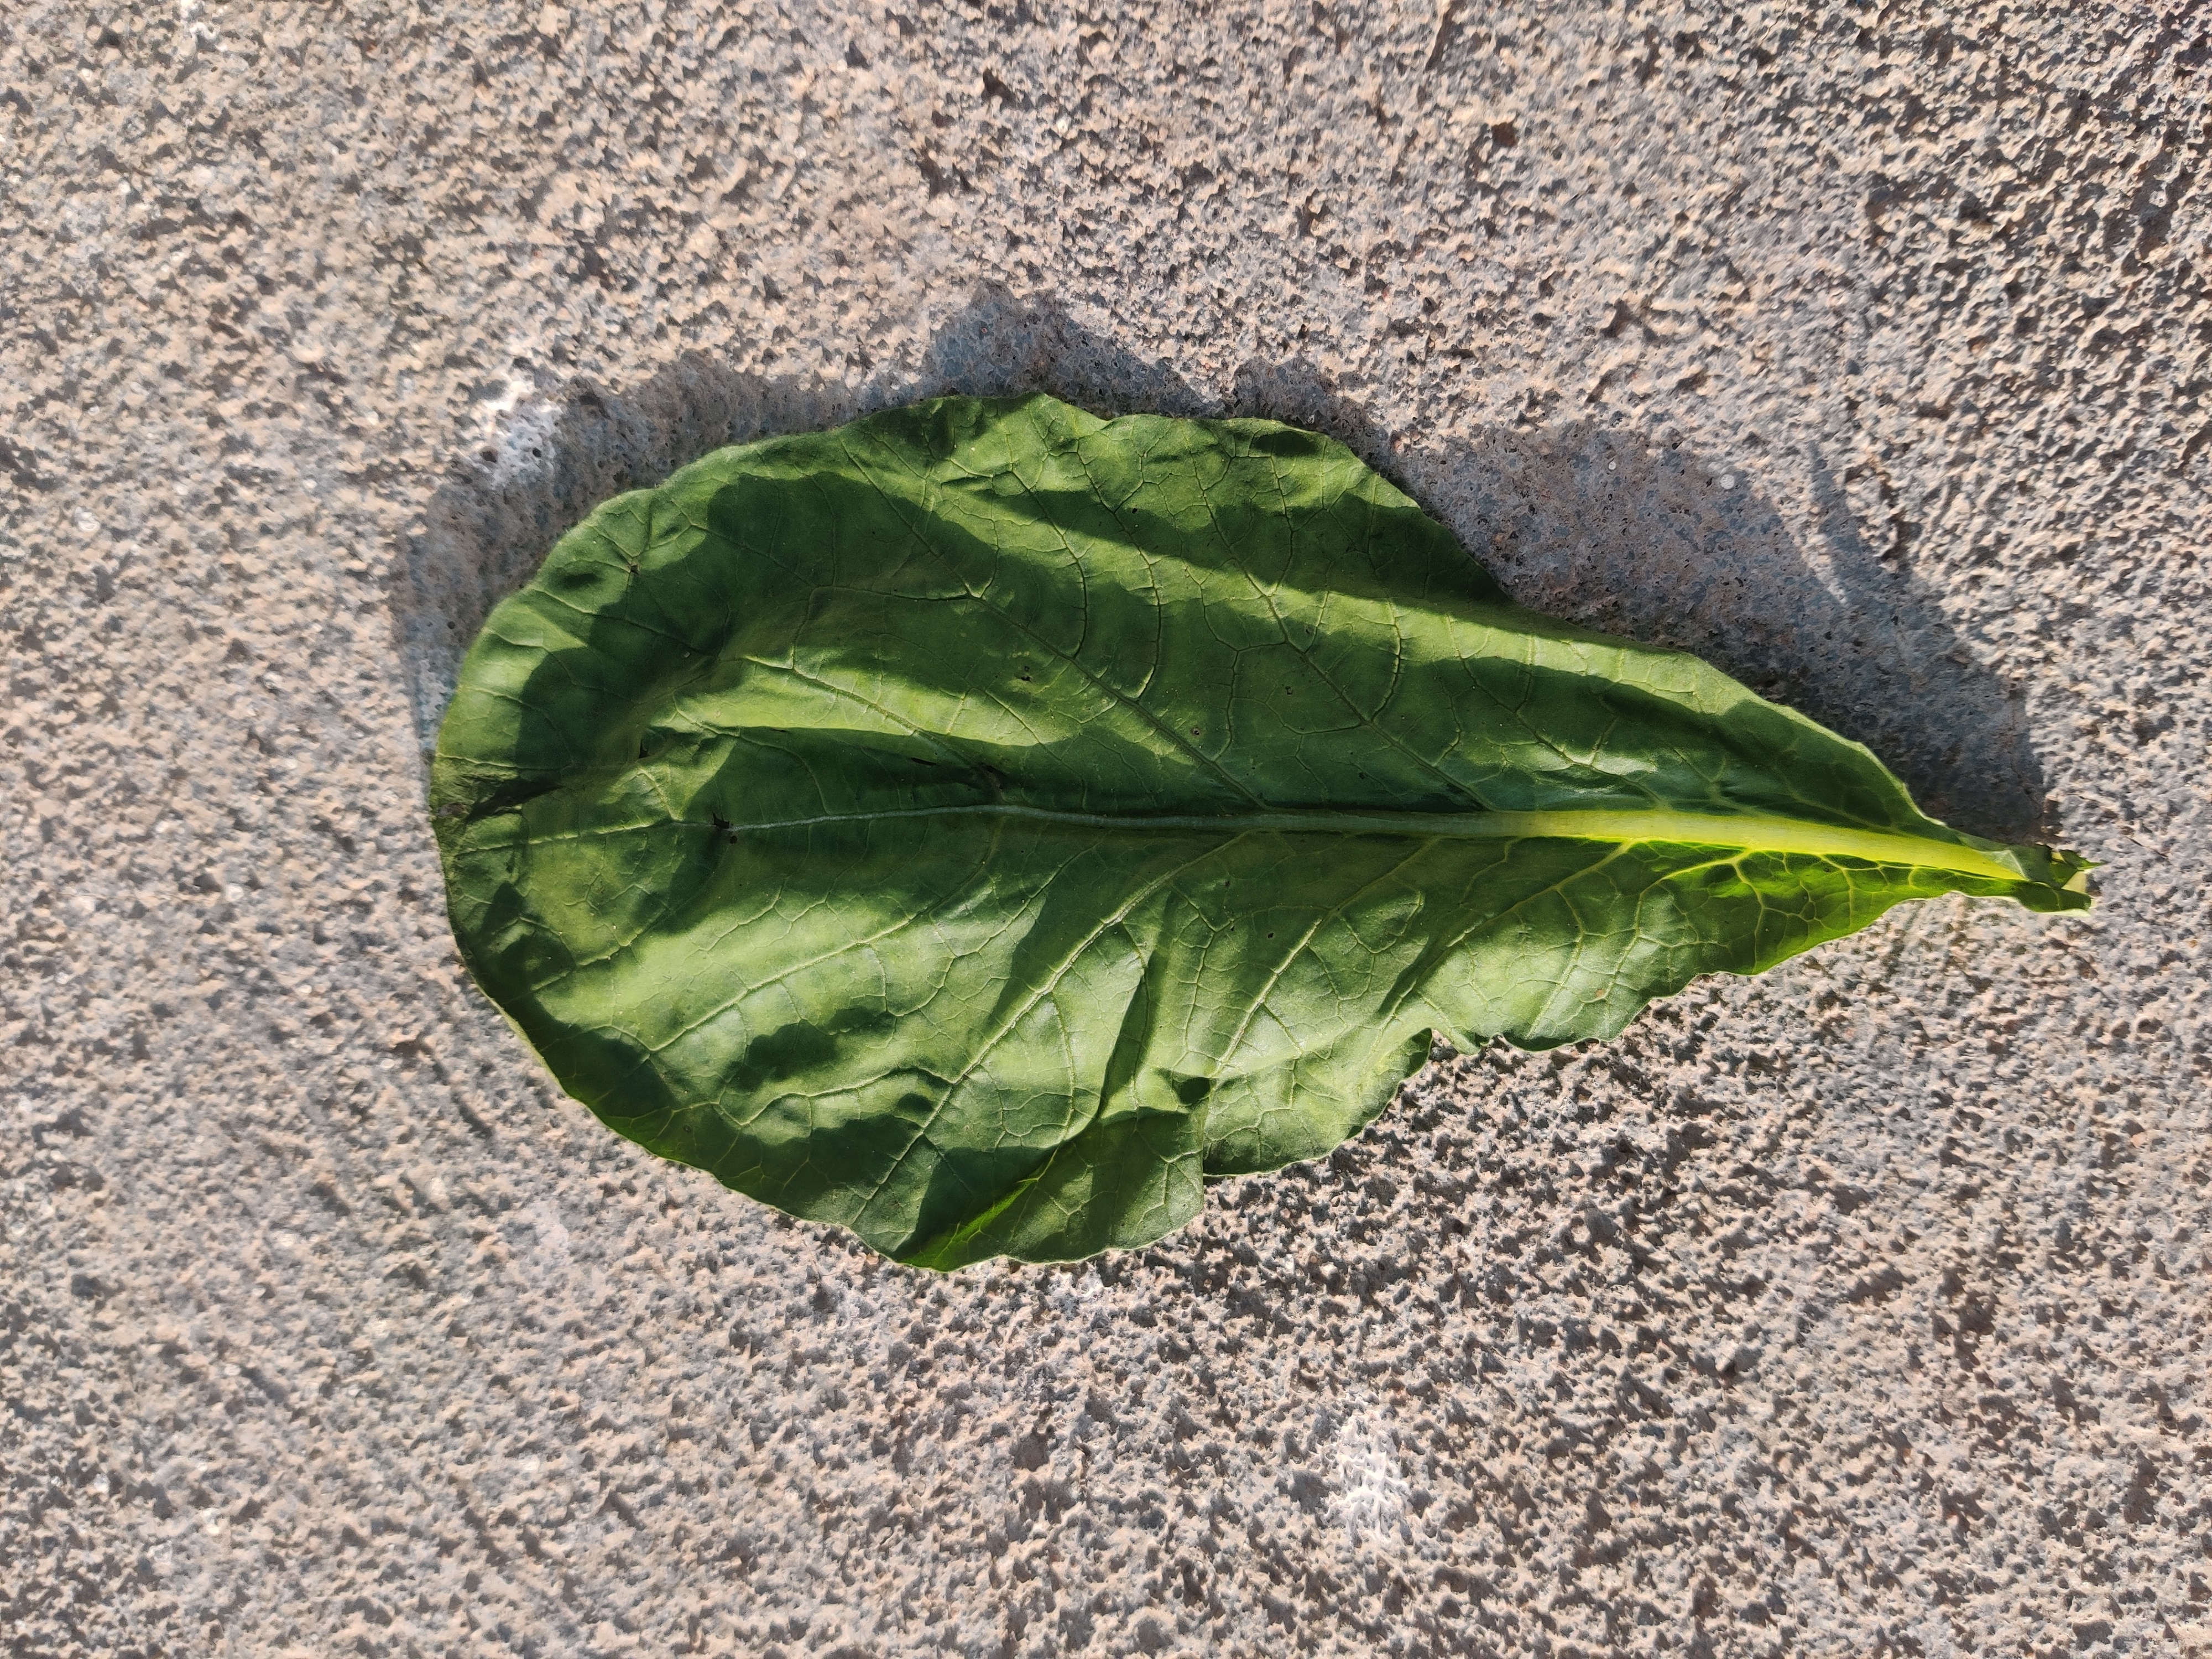
Plant: Raddish